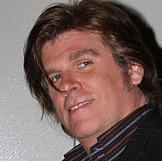
Age: 47